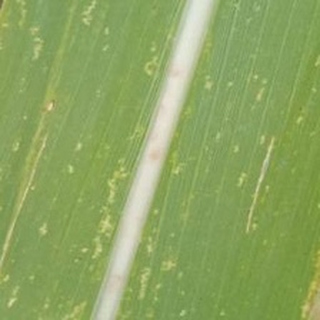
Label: sugarcane_mosaic